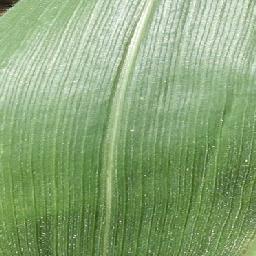
Label: Corn_(Maize)___Healthy